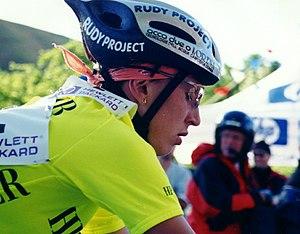
Zulfiya Zabirova, née le 19 décembre 1973 à Tachkent, est une coureuse cycliste kazakhe, d'origine Russe, directrice sportive de l'équipe Astana Women's.